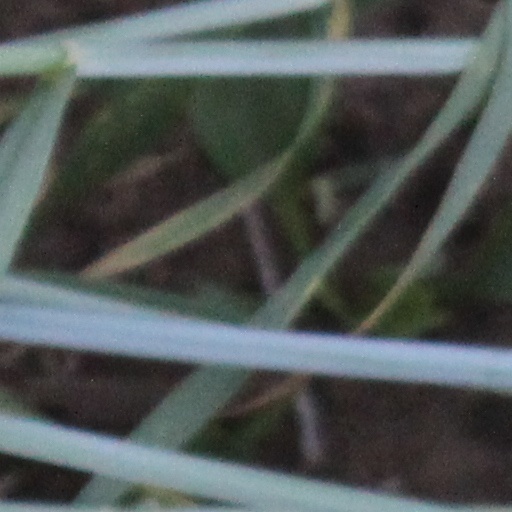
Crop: wheat